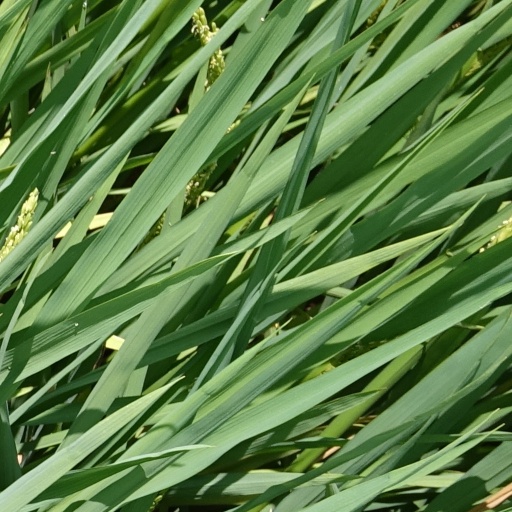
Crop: rice